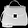
Label: Bag